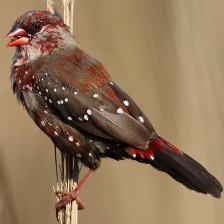
Species: AVADAVAT
Scientific name: AMANDAVA AMANDAVA